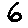
Label: 6